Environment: real
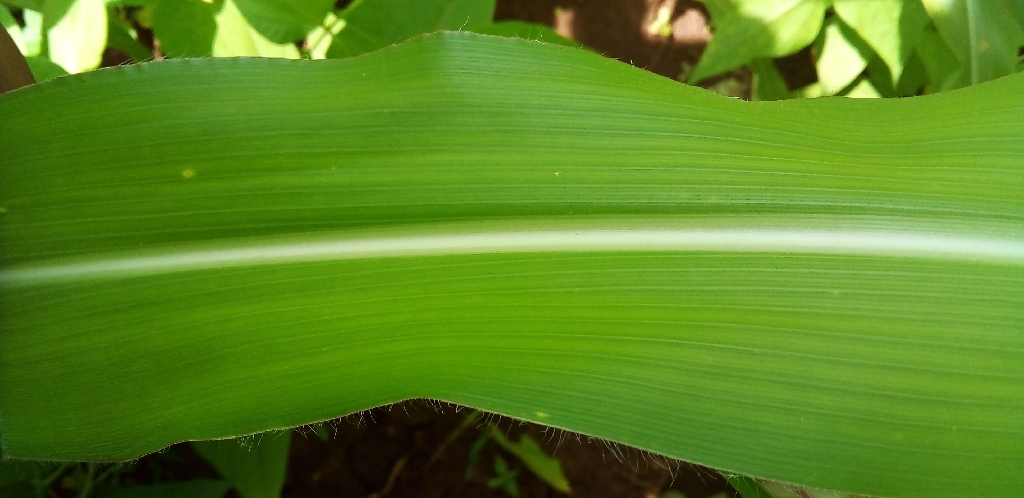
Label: healthy